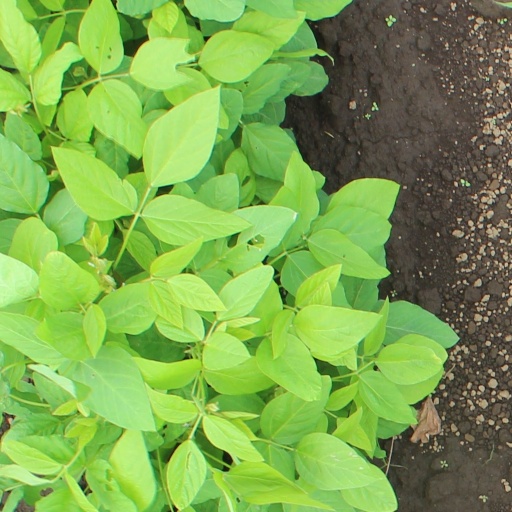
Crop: soybean